Monarchy of Solomon Islands

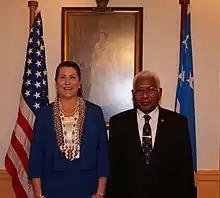
US ambassador Erin Elizabeth McKee with Governor-General Sir David Vunagi, 2020

The vast powers that belong to the Crown are collectively known as the Royal Prerogative, which includes many powers such as the ability to make treaties or send ambassadors, as well as certain duties such as to defend the realm and to maintain the King's peace.